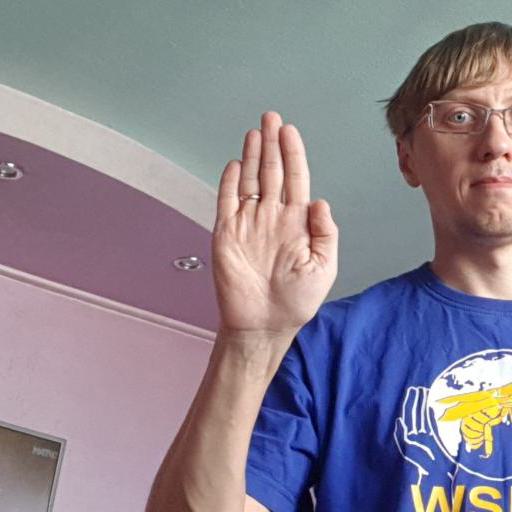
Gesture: stop